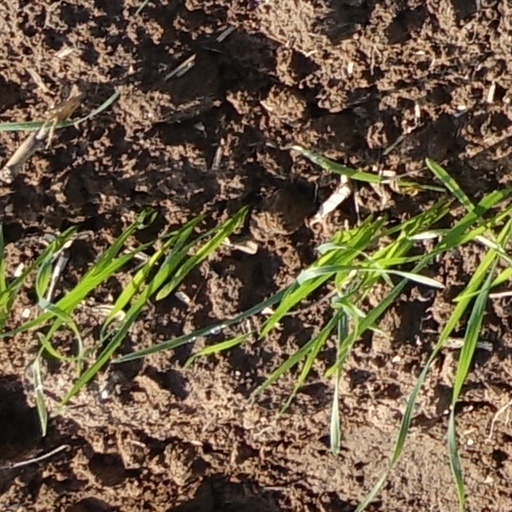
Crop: wheat